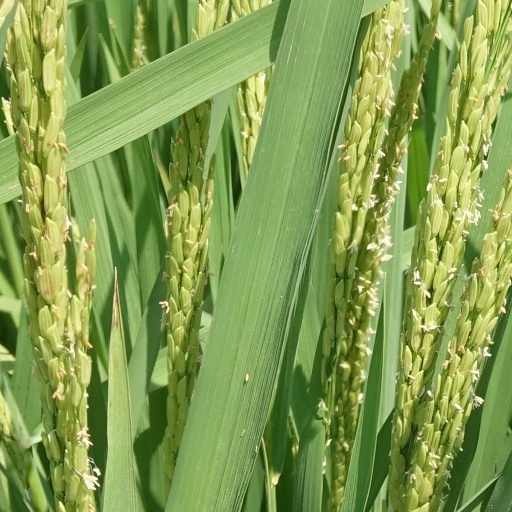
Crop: rice